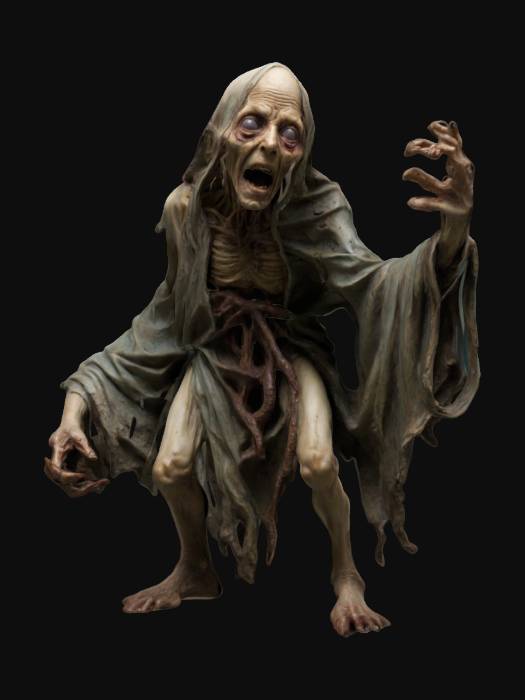
미적 점수 (1~10점): 9